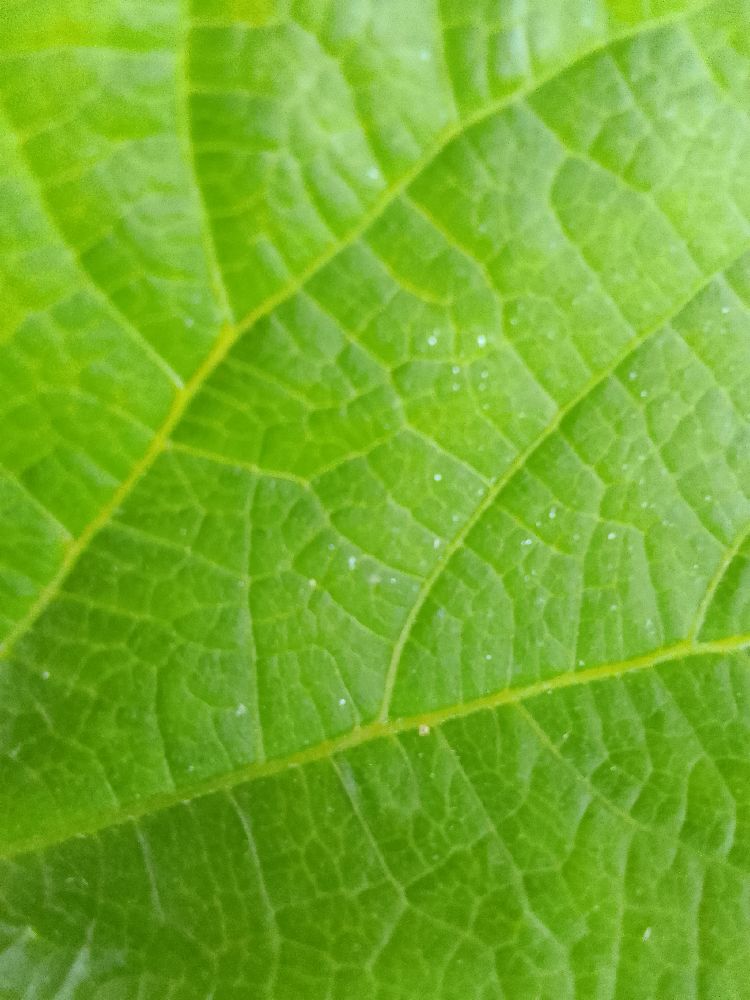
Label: healthy